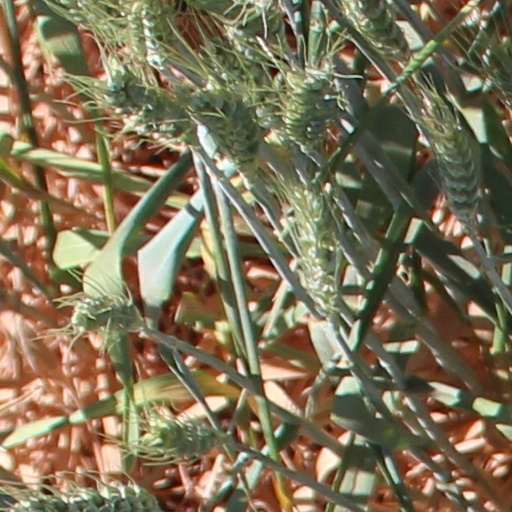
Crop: wheat